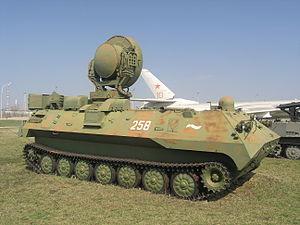
Le MT-LBu est un véhicule de transport de troupes russe, dérivé du MT-LB.